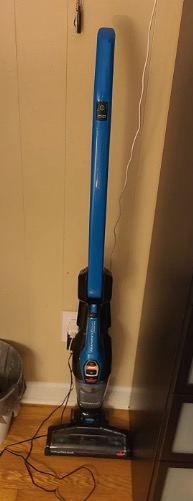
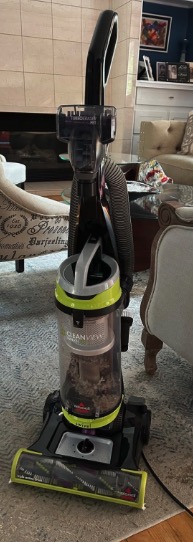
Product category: items_vacuum
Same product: no